Sardinian banditry

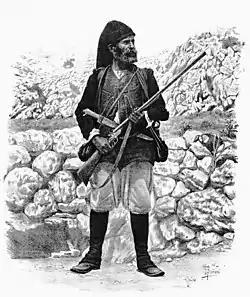
The Sardinian outlaw Giovanni Corbeddu Salis, popularly known as "the King of the bush"

During the first half of the nineteenth century, banditry was connected with clashes between clans which were interspersed with truces endorsed by civil and religious authorities. Until 1827, any bandit could be killed with impunity, but could earn a pardon for themself and their entire family by turning in another bandit who had earned an equal or greater sentence.